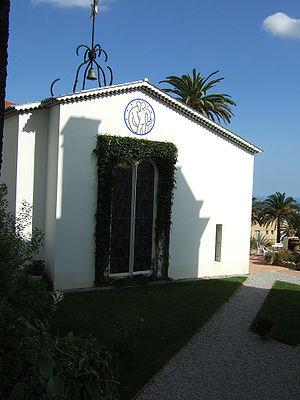
Henri Matisse, né le 31 décembre 1869 au Cateau-Cambrésis et mort le 3 novembre 1954 à Nice, est un peintre, dessinateur, graveur et sculpteur français.